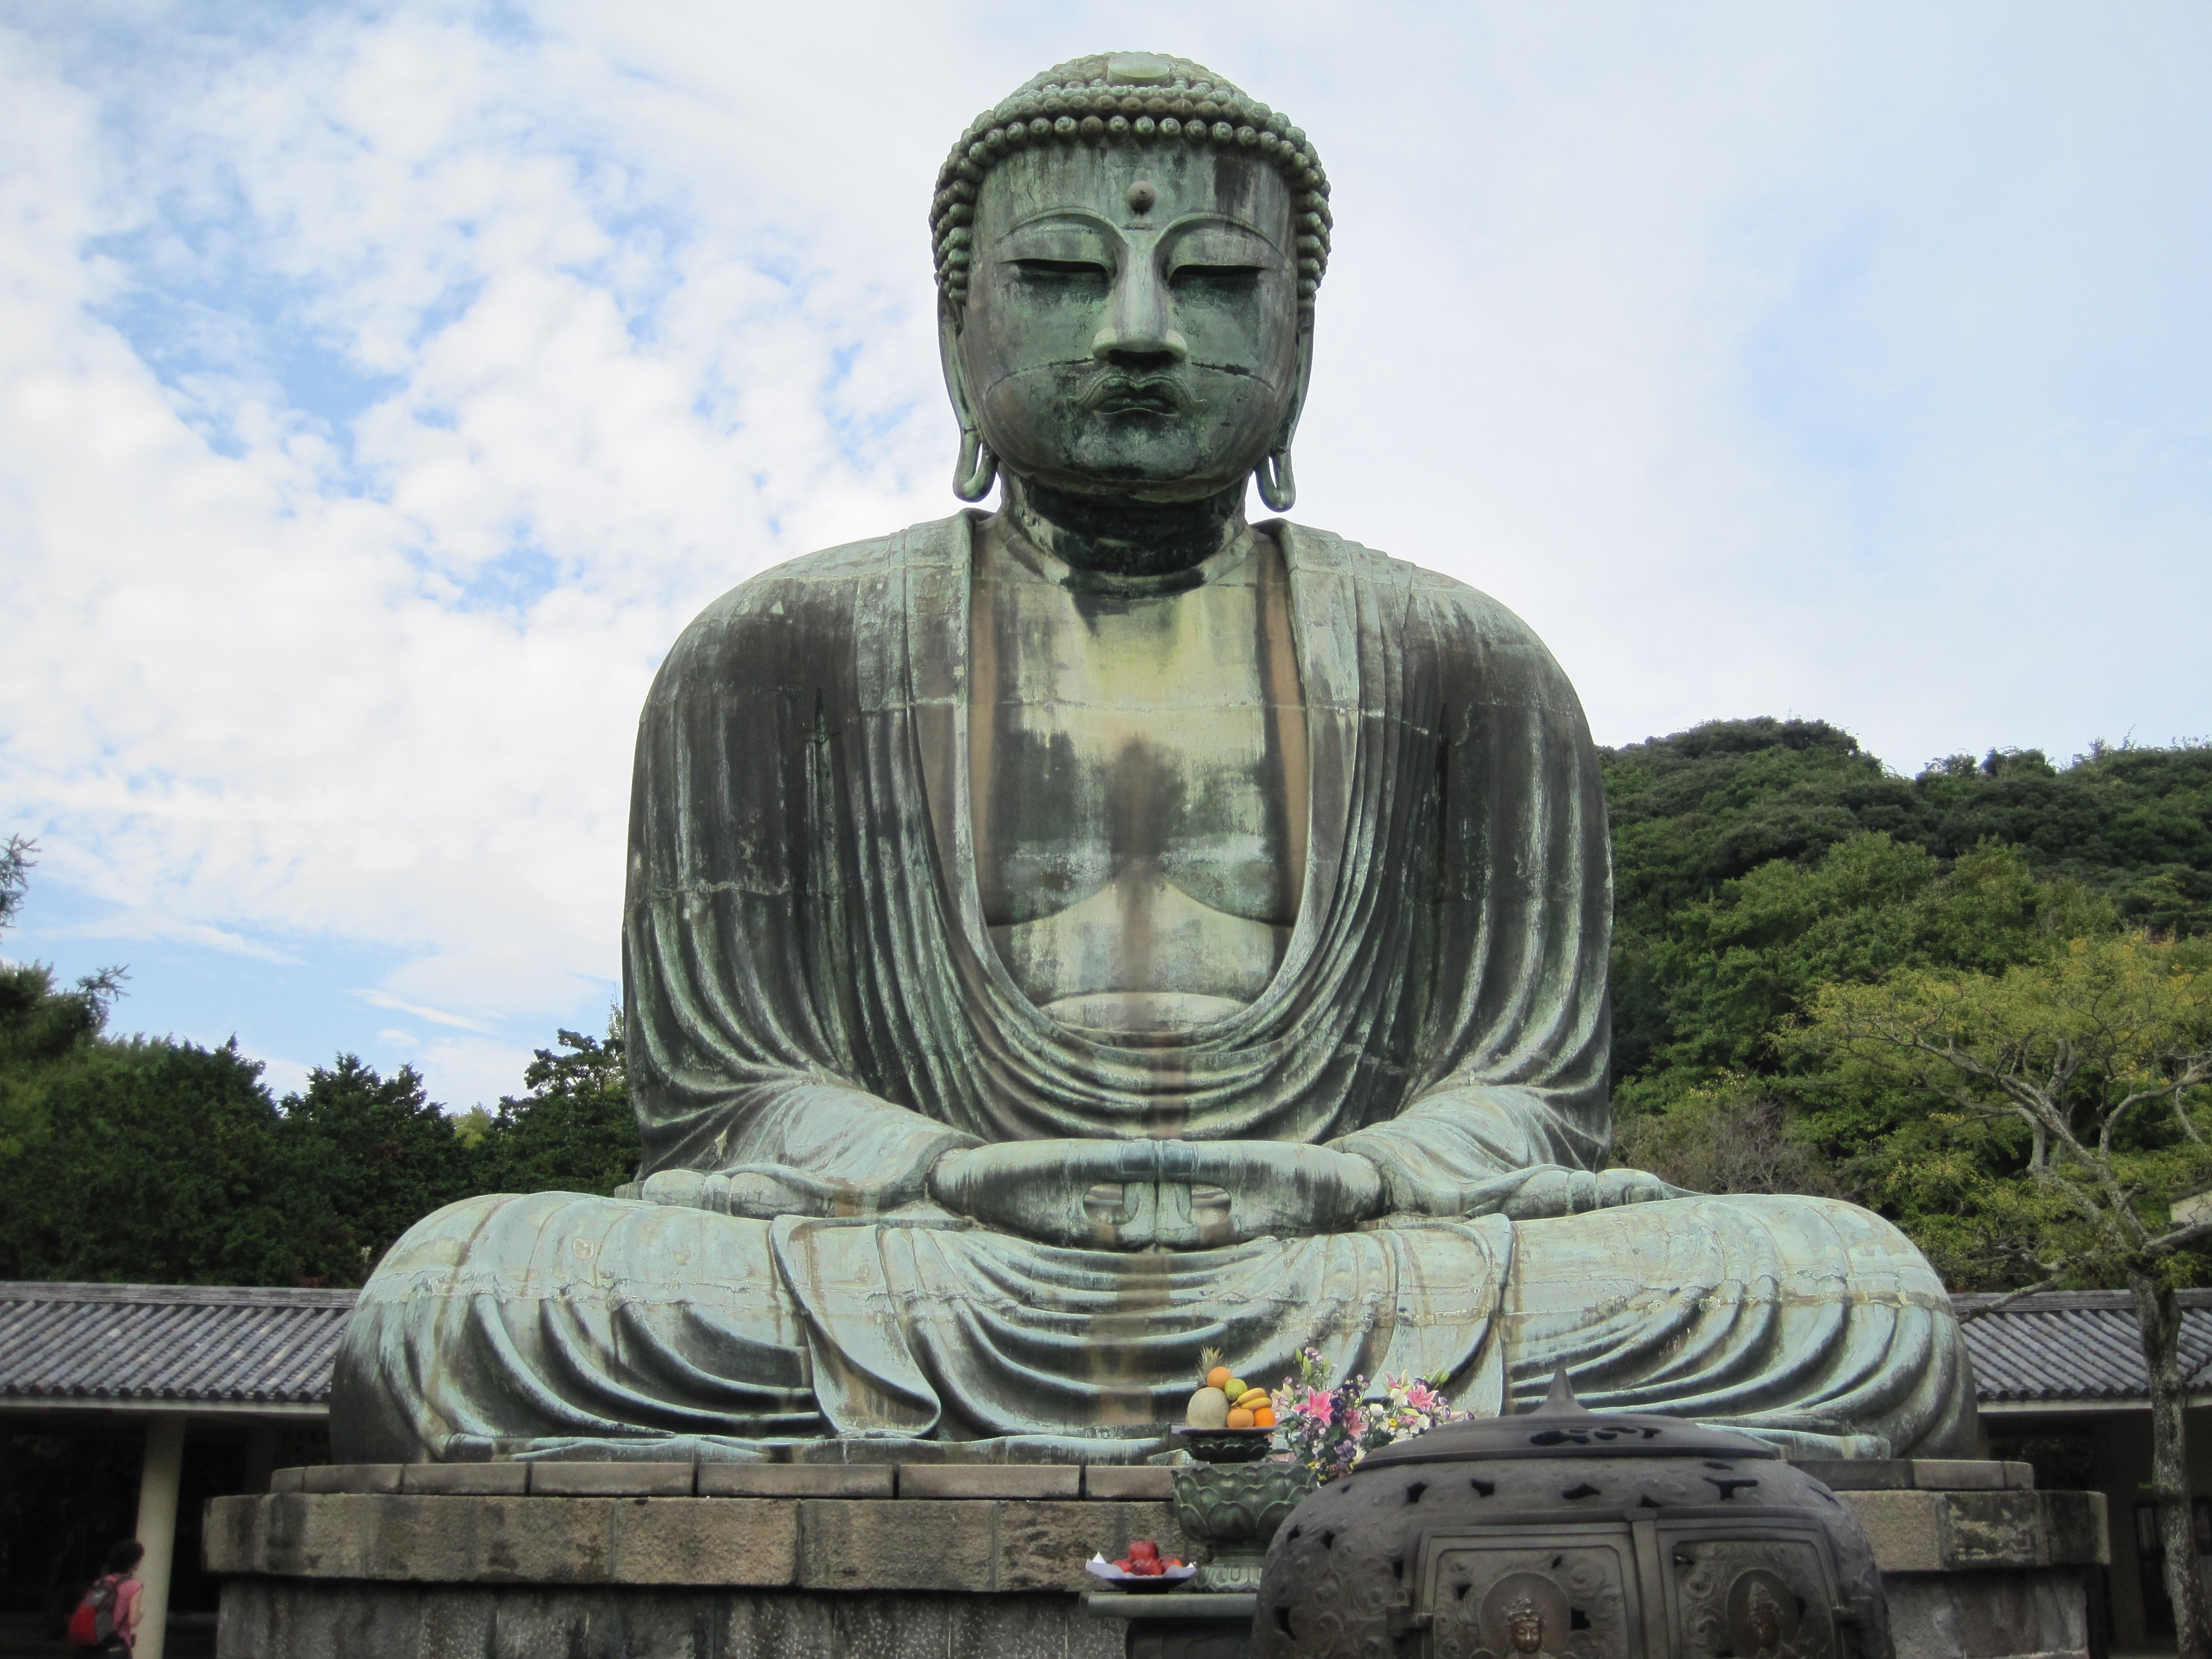
monument, statue, peace, meditate, buddhism, religion, ancient, japan, zen, face, sculpture, religious, memorial, art, temple, buddha, worship, sacred, oriental, wisdom, spirituality, enlightenment, gautama buddha